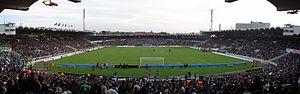
Le Football Club des Girondins de Bordeaux est un club de football français fondé en 1910 à Bordeaux en tant que section football du club omnisports des Girondins de Bordeaux et basé au Haillan, au nord-ouest de l'agglomération bordelaise. Les Girondins de Bordeaux ont d'abord évolué au Stade des Chartrons avant de rejoindre progressivement, à partir de 1938, le Parc Lescure, renommé Stade Chaban-Delmas en 2001, et d'en devenir les occupants exclusifs de 1958 à 2015, avant d'émigrer au Matmut Atlantique. Le club s’entraîne depuis le début des années 80 au Centre international d’entraînement du FC Girondins de Bordeaux, sur la commune du Haillan dans la banlieue de Bordeaux où se situe également son siège.
La Coupe du monde de rugby à XV 2007 se déroule du 7 septembre au 20 octobre 2007 en France, au pays de Galles et en Écosse. Il s’agit de la troisième phase finale de la compétition se disputant sur le sol européen. Le pays organisateur a été choisi en avril 2003.